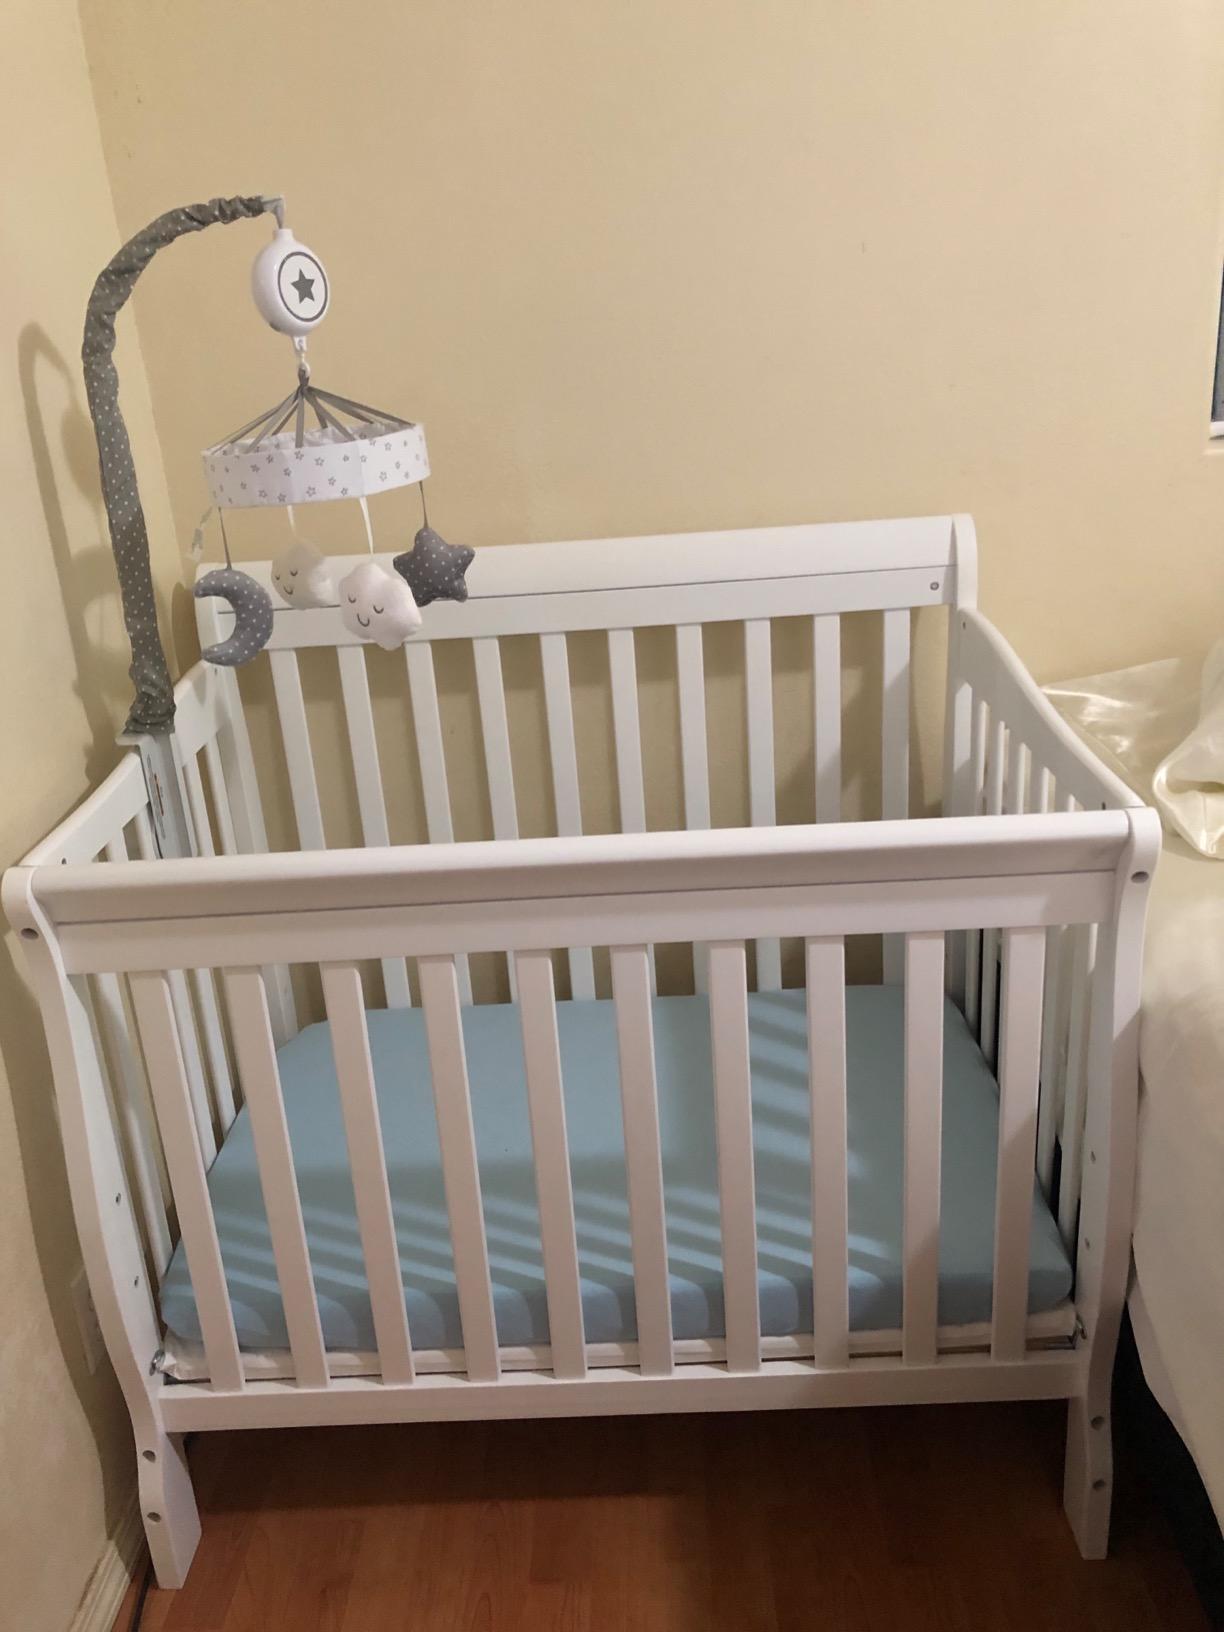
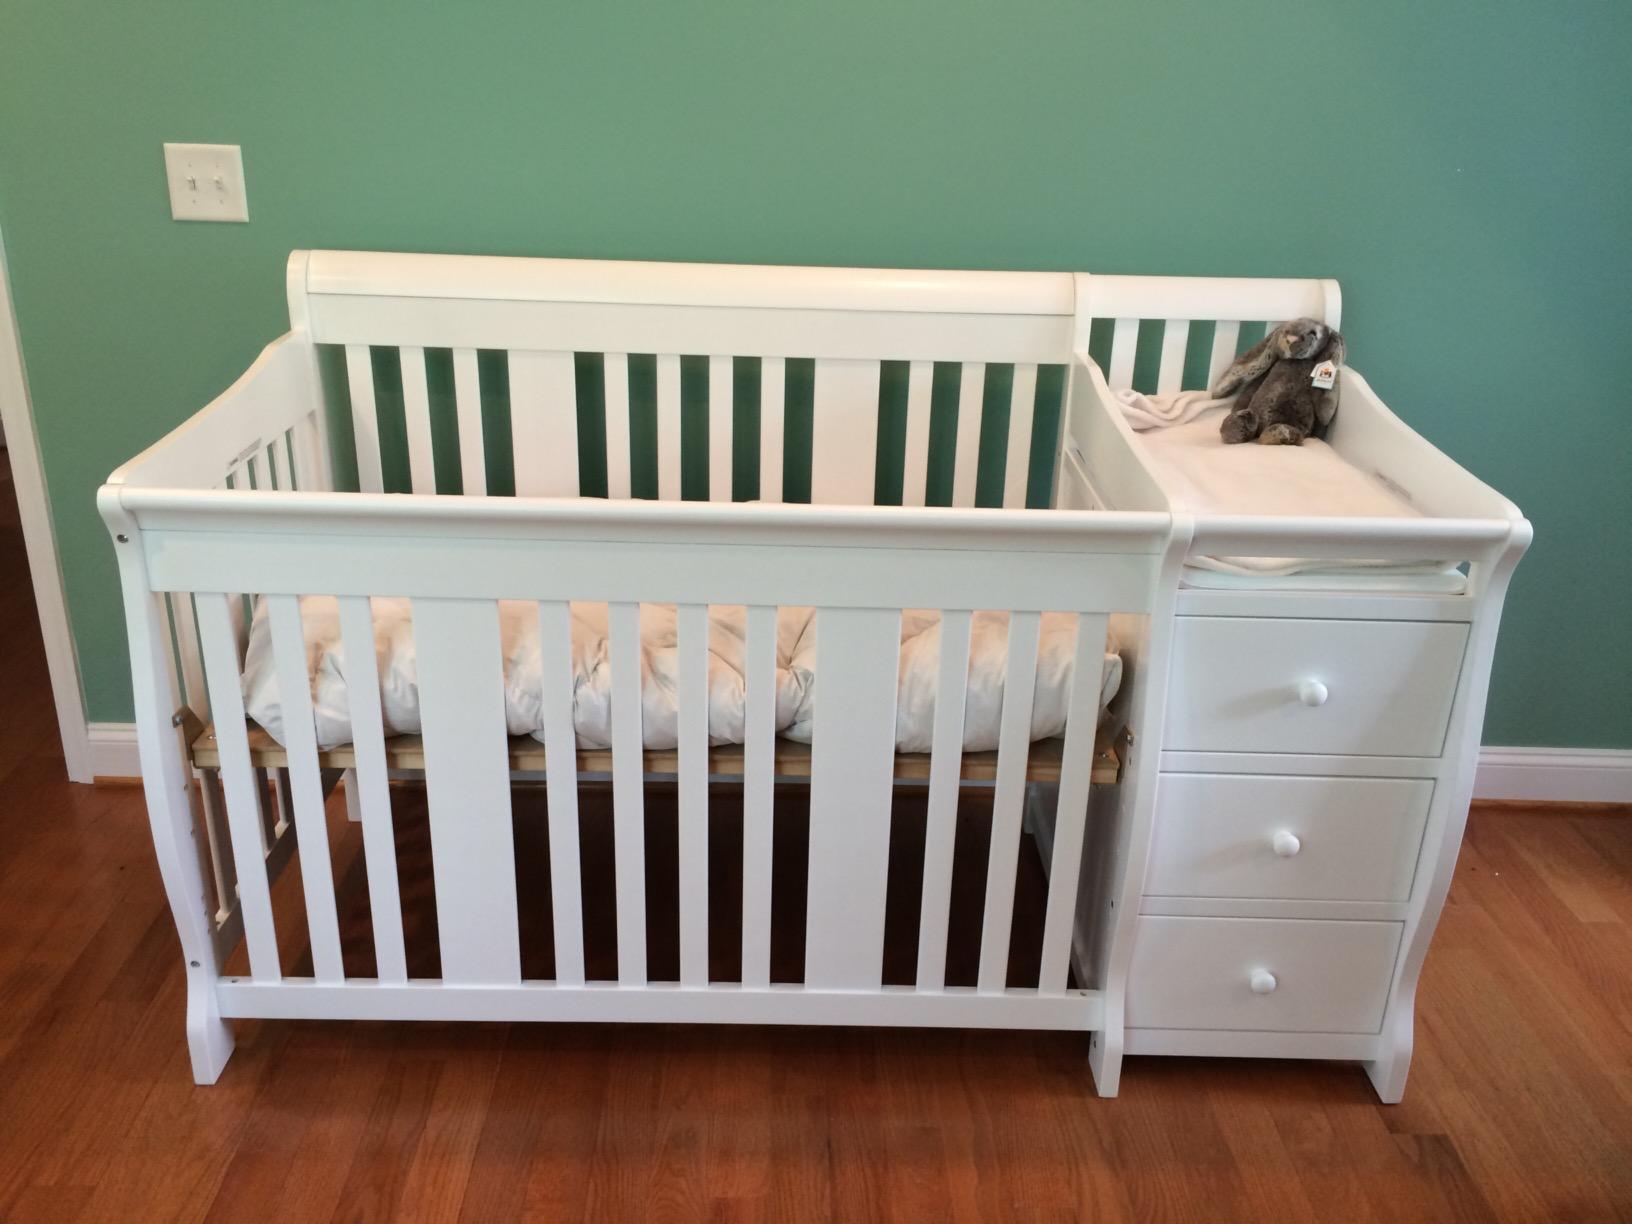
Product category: products_crib
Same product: no